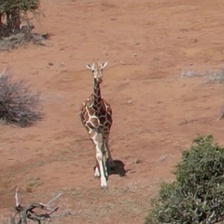
Pose orientation: front